Sanderson House (Pollocksville, North Carolina)

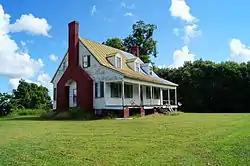
Sanderson House, September 2014

Sanderson House is a historic home located near Pollocksville, Jones County, North Carolina. It was built about 1798, and is a small, -story, five-bay, frame dwelling. It rests on a high brick foundation, is sheathed in beaded weatherboards, and has a gable roof. It features an unusual chimney that starts as two chimneys and join between the first and second levels and rise in a single stack.